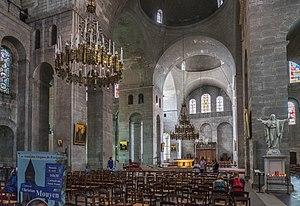
Périgueux - Saint-Front - Intérieur
La cathédrale Saint-Front est une cathédrale catholique romaine, siège du diocèse de Périgueux et Sarlat. Située dans le centre-ville de Périgueux, elle est classée monument historique depuis 1840 et au Patrimoine mondial en 1998, au titre des chemins de Saint-Jacques-de-Compostelle en France.